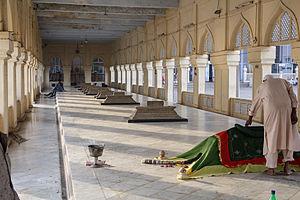
Cénotaphes à l'intérieur de la Mecca Masjid, Hyderabad, Inde